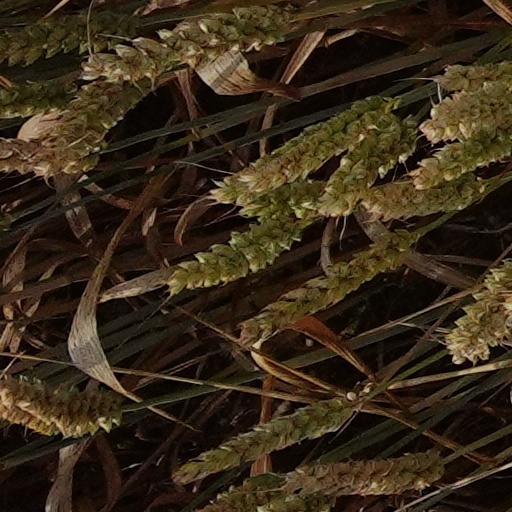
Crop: wheat